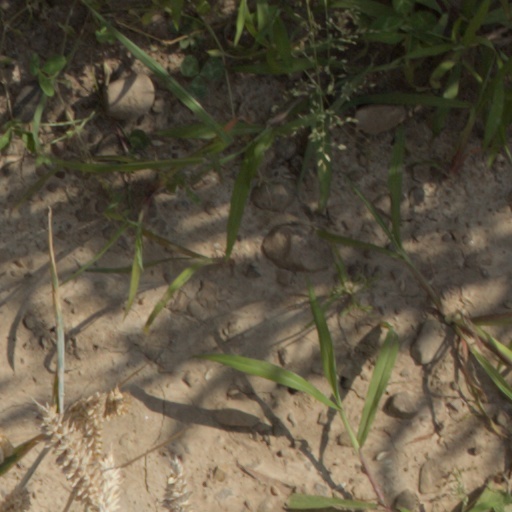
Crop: wheat